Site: brandenburg
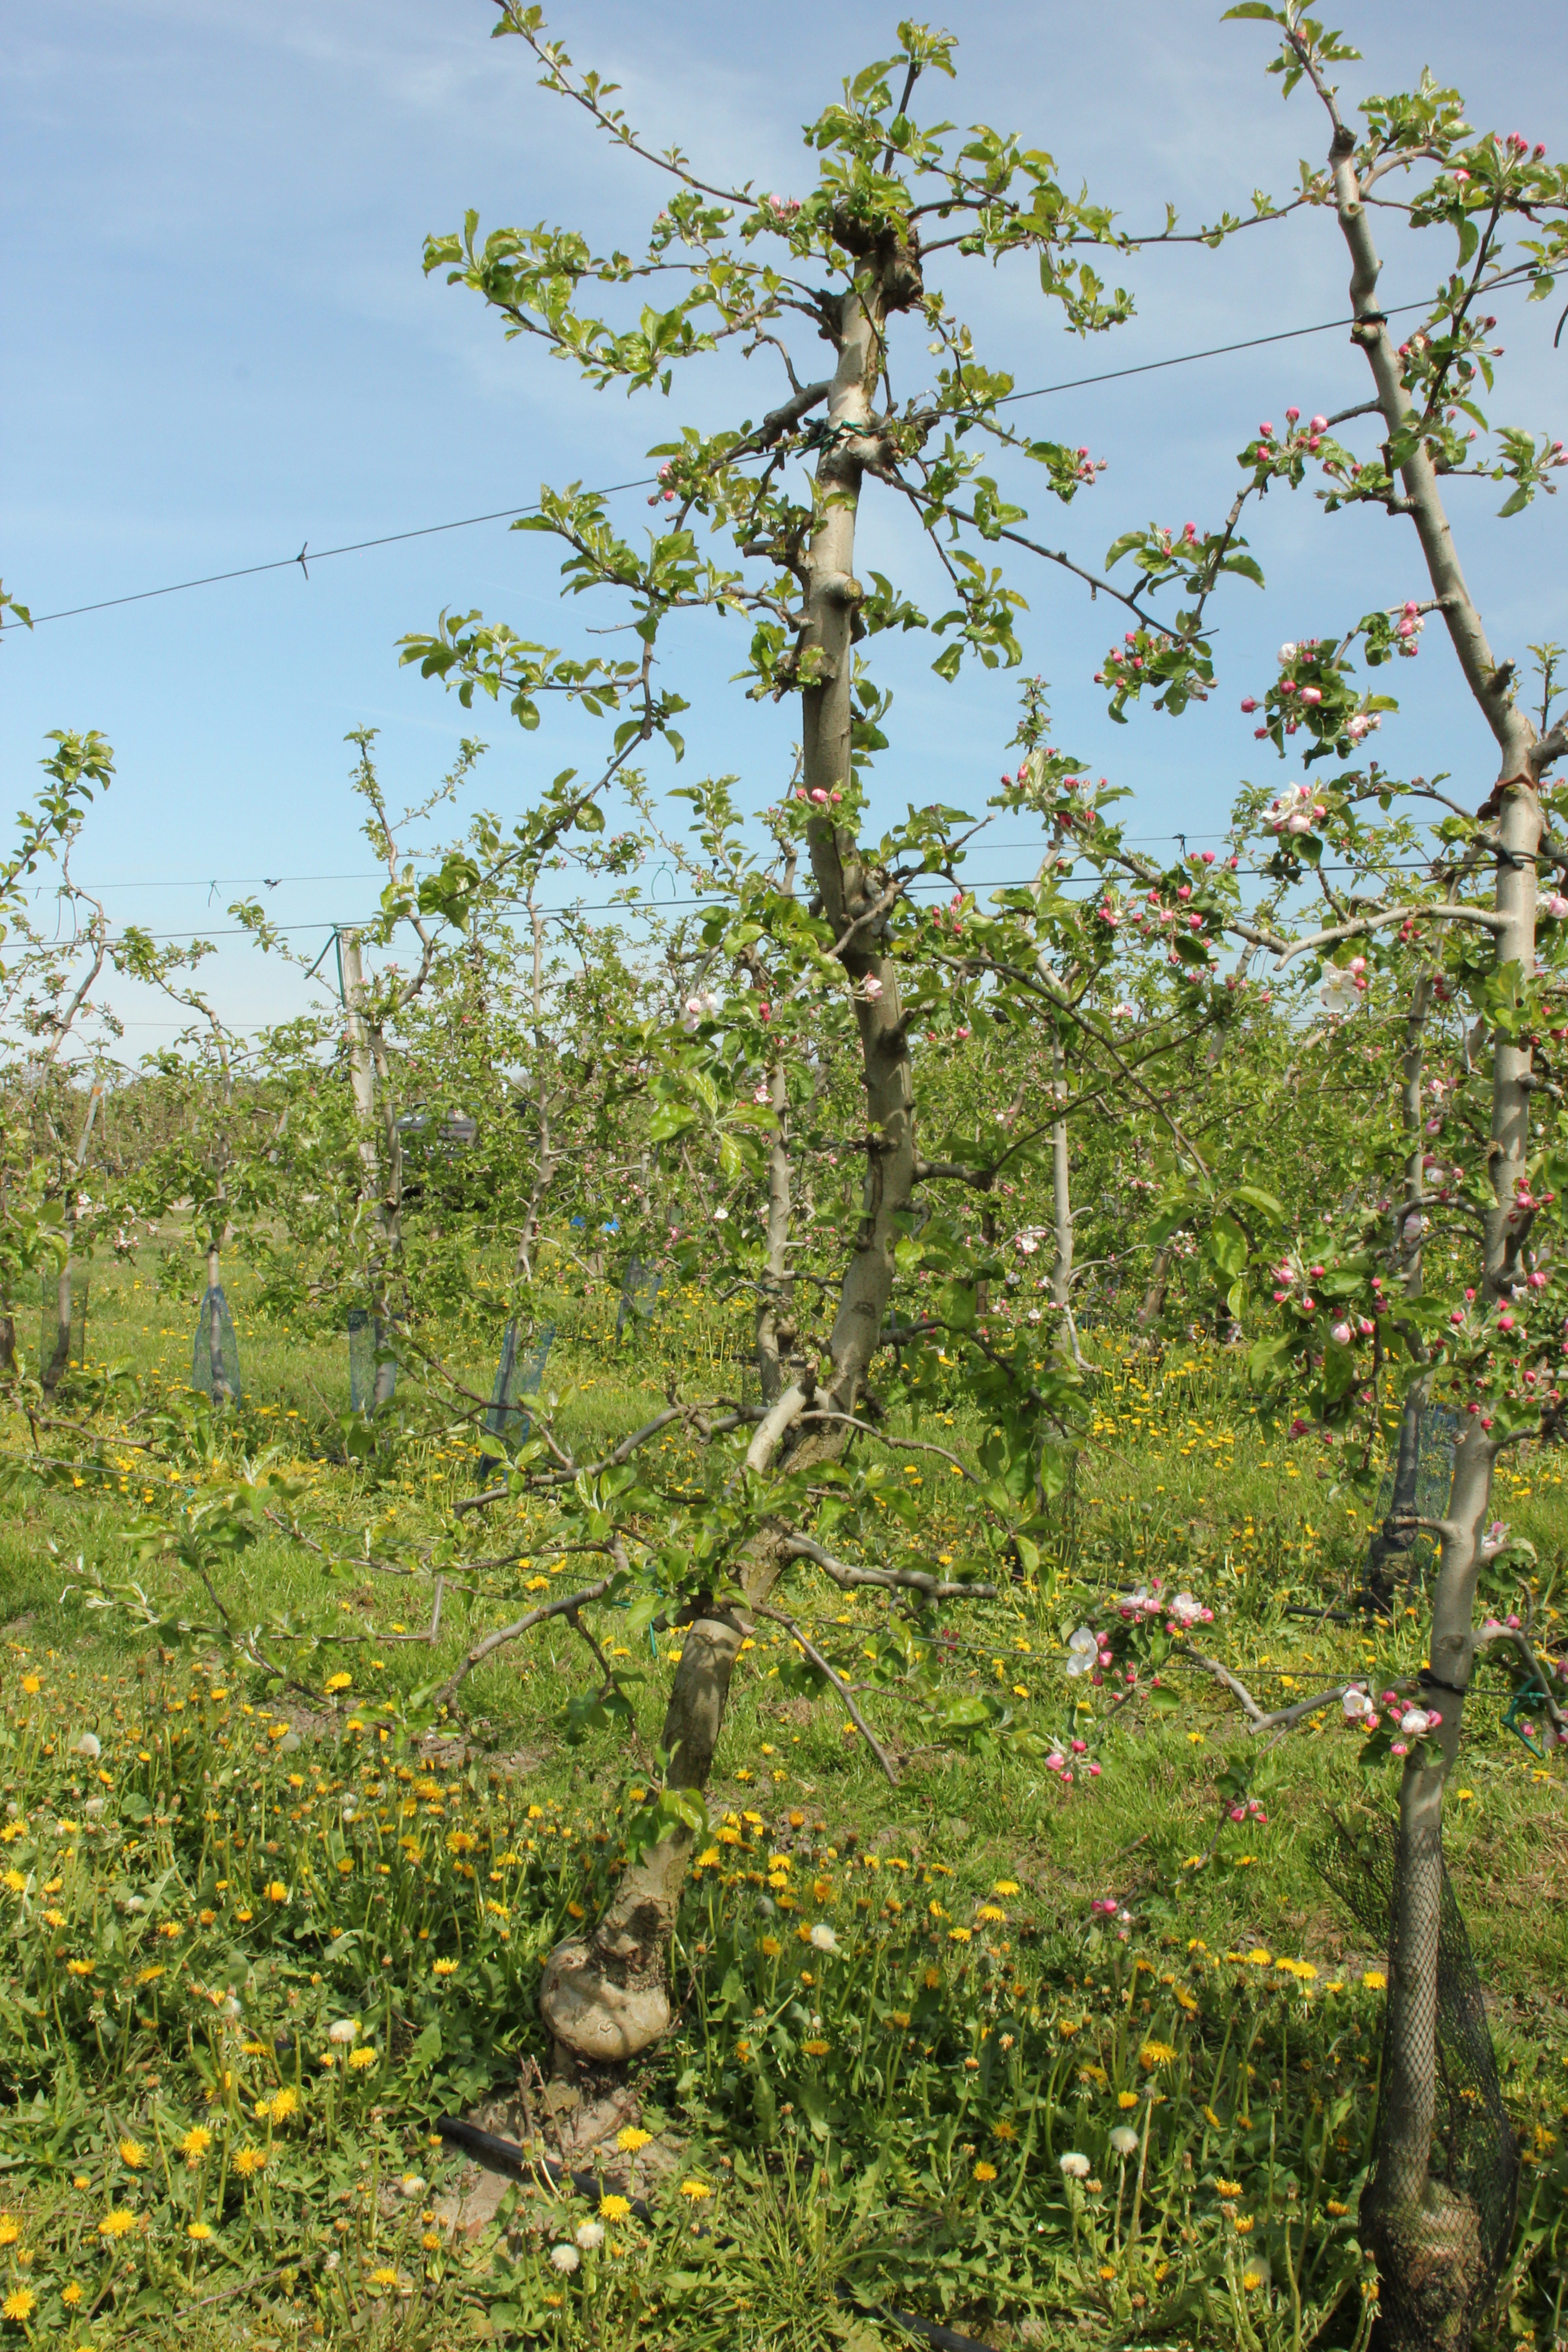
Growth stage (BBCH 60): Flowering